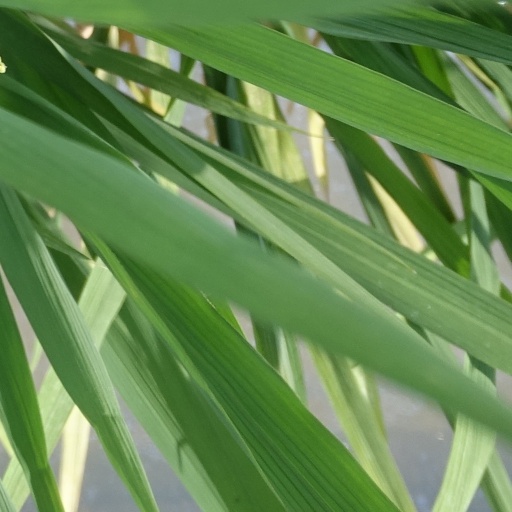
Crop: rice